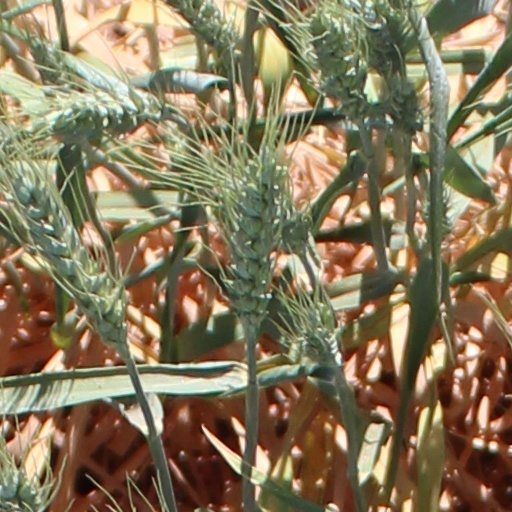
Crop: wheat